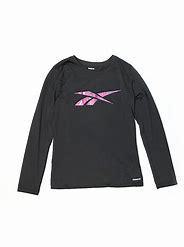
Brand: Reebok
Model: 100